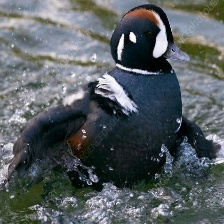
Species: HARLEQUIN DUCK
Scientific name: HISTRIONICUS HISTRIONICUS
ImageNet parent category: drake